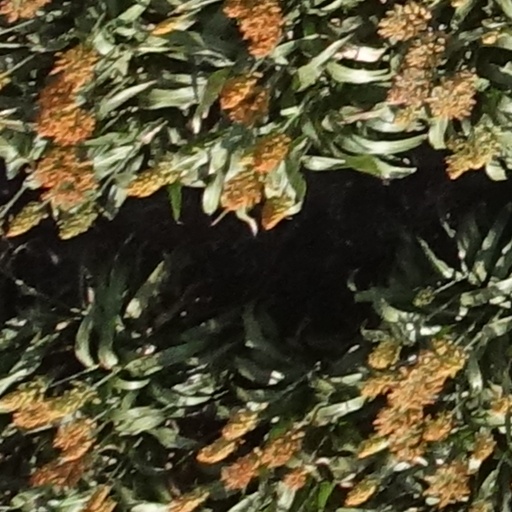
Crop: sorghum